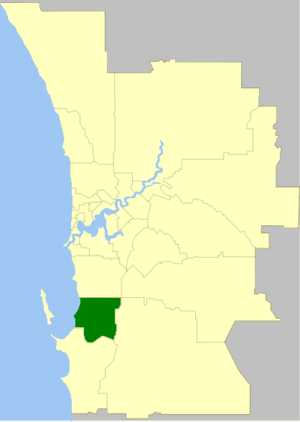
La Cité de Kwinana est une zone d'administration locale dans la banlieue de Perth en Australie-Occidentale en Australie, à environ 40 kilomètres au sud du centre ville.